Neneh Cherry

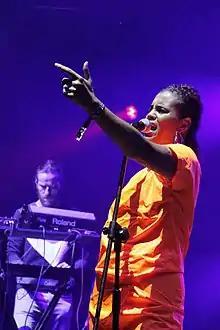
Neneh Cherry at Tauron Nowa Muzyka in 2014 in Katowice, Poland

In 2006, Cherry formed a new band, cirKus, with Cameron McVey, Lolita Moon (Neneh and Cameron's daughter) and Karmil. CirKus toured Europe, with a single North American performance at the Montreal Jazz Festival in July 2006 plus a few dates in Brazil in 2008. The band's first album, "Laylow", was released in France in 2006. A remixed/recorded version was released in 2007. A second CirKus album, "Medicine", was released in France in March 2009.